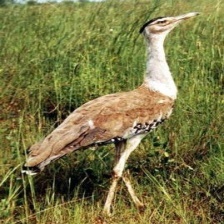
Species: INDIAN BUSTARD
Scientific name: ARDEOTIS NIGRICEPS